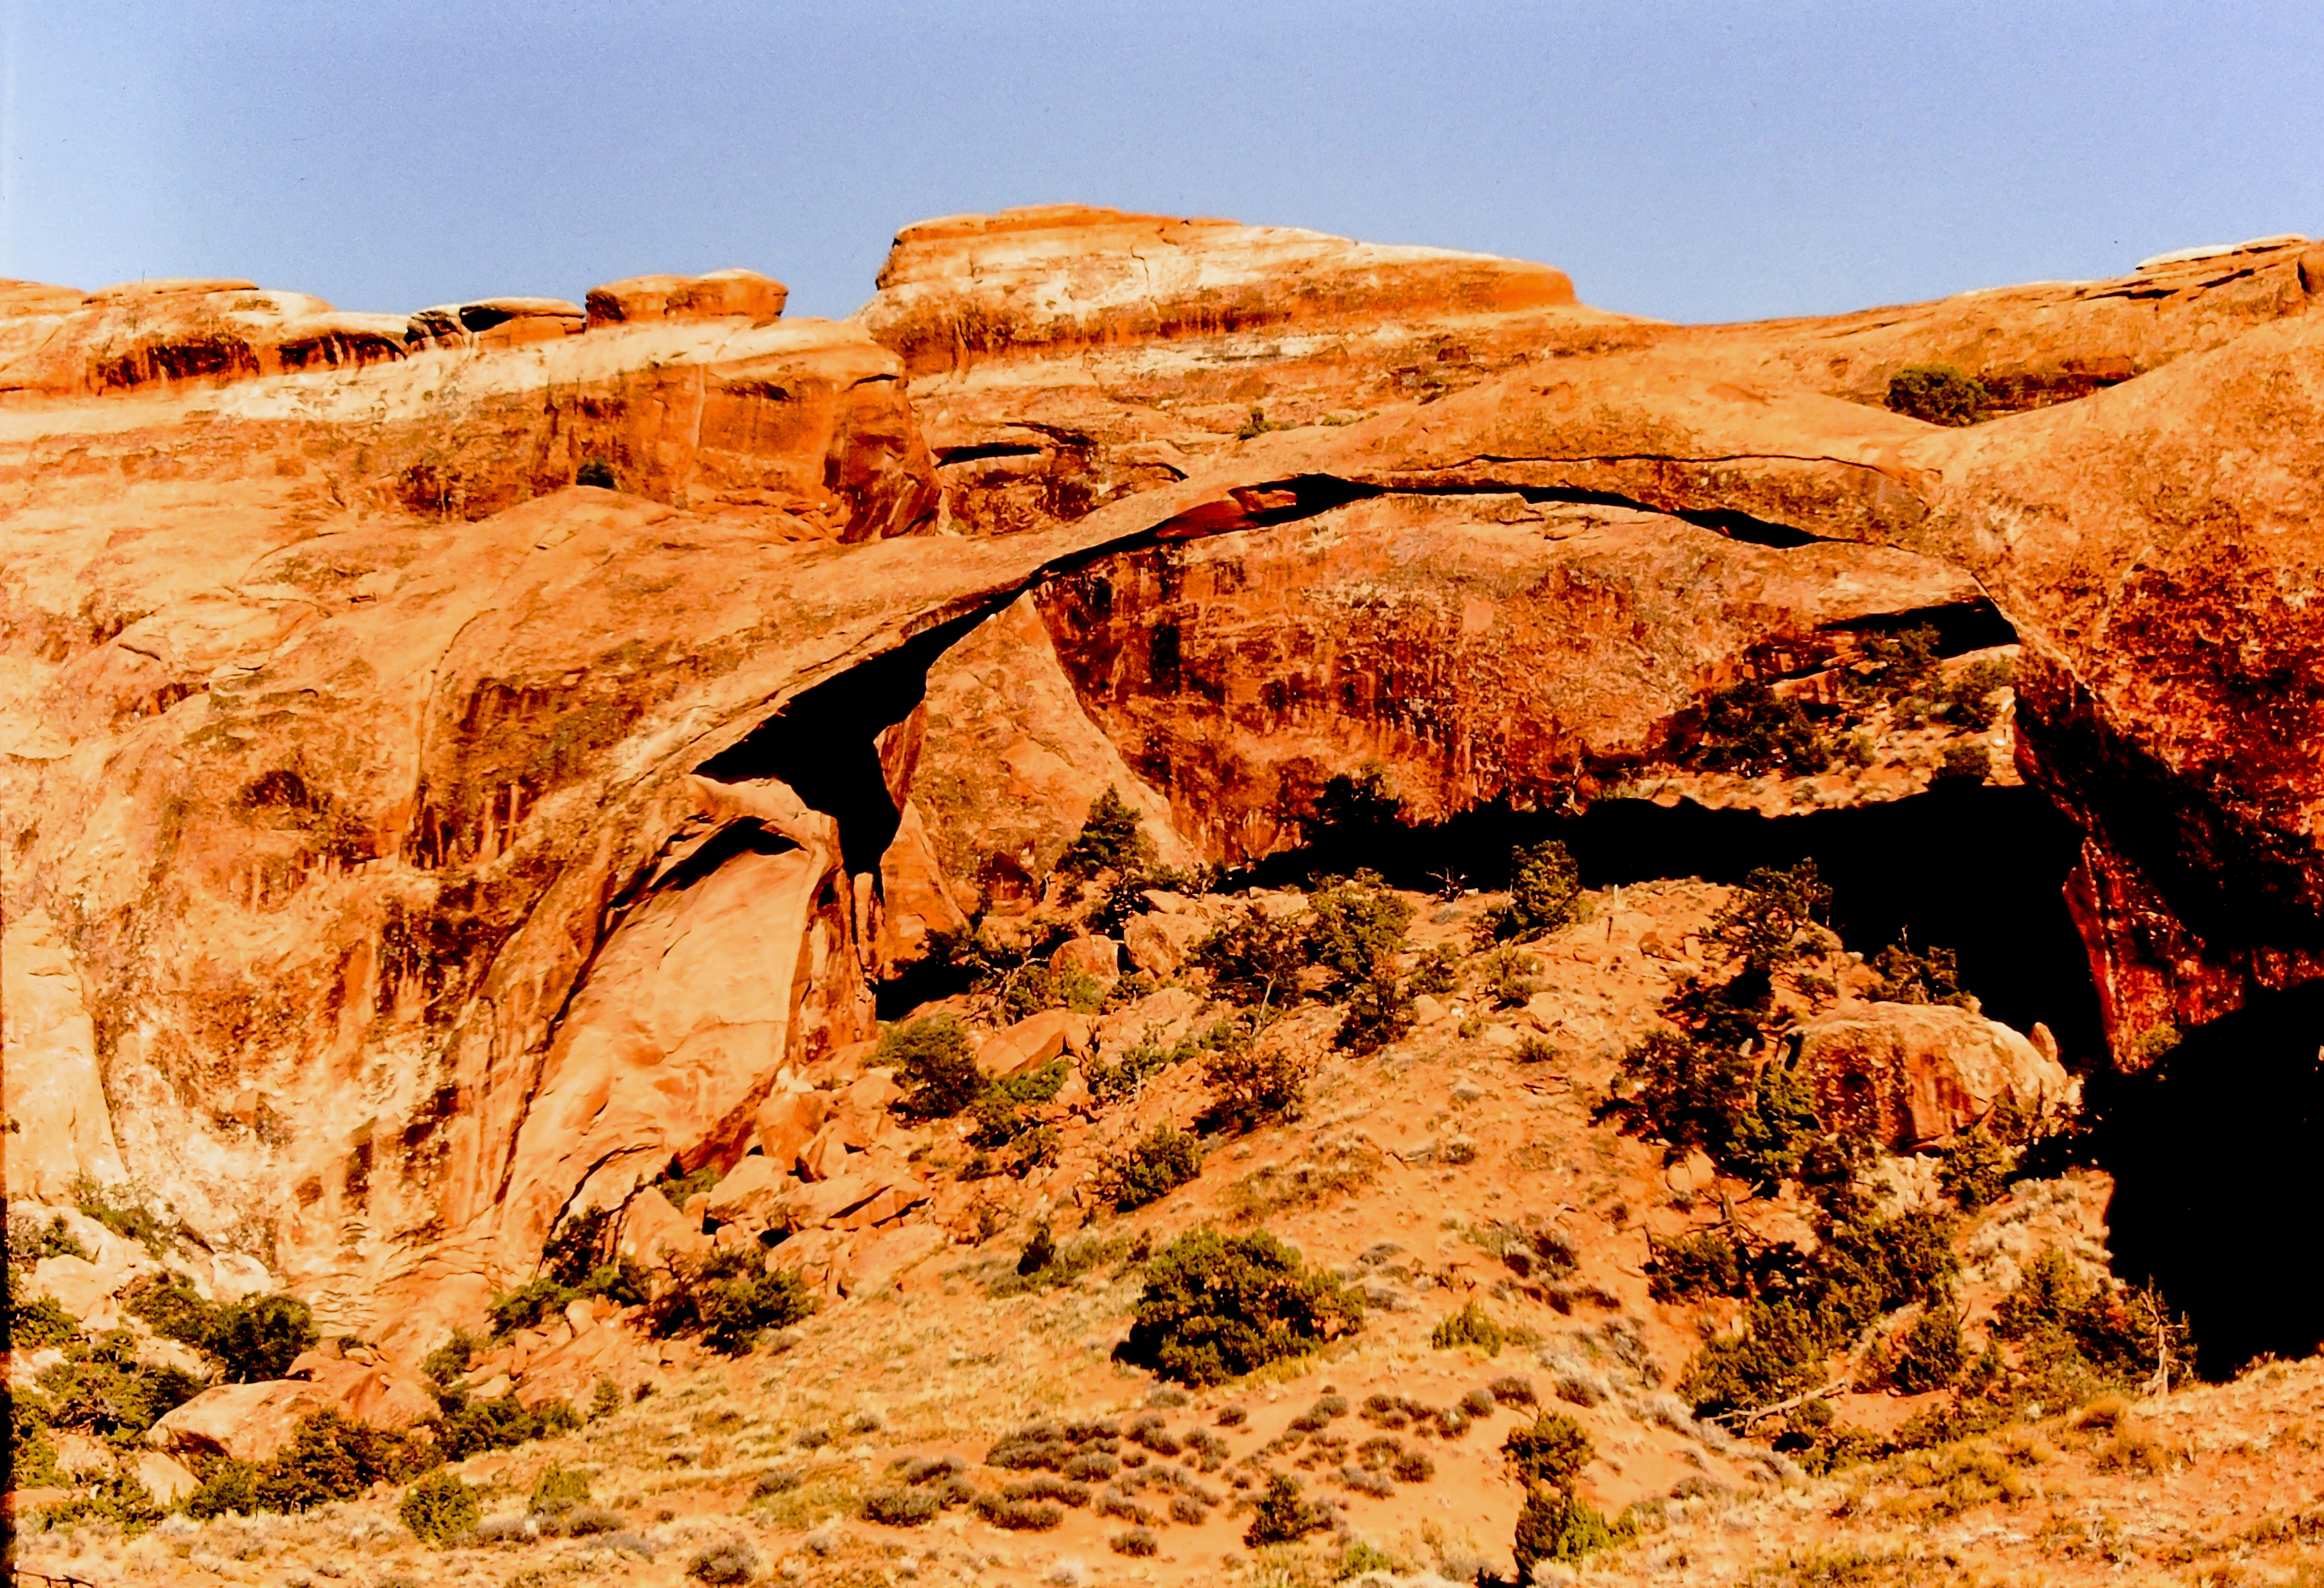
landscape, rock, wilderness, valley, formation, cliff, arch, scenic, soil, canyon, terrain, material, geology, badlands, plateau, moab, wadi, butte, landform, ancient history, natural environment, geographical feature